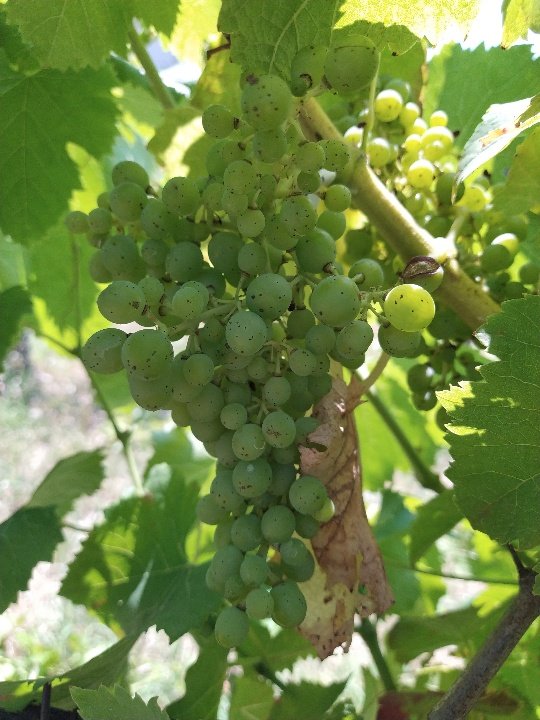
Berries visible: 93
Grape clusters: 1